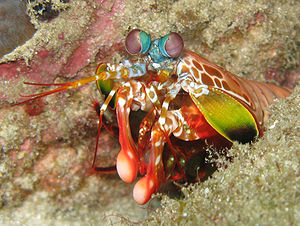
Søknælere
Odontodactylus scyllarus
Søknælere, knælerrejer er en gruppe af storkrebs.